History of the Democratic Party (United States)

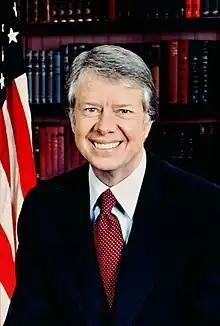
President Jimmy Carter was elected in 1976 and defeated in 1980

The election of John F. Kennedy in 1960 over then-Vice President Richard Nixon re-energized the party. His youth, vigor and intelligence caught the popular imagination. New programs like the Peace Corps harnessed idealism. In terms of legislation, Kennedy was stalemated by the conservative coalition.